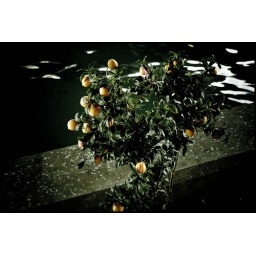
Someone planted a peach tree under a bridge in Paris... that's kinda' odd.